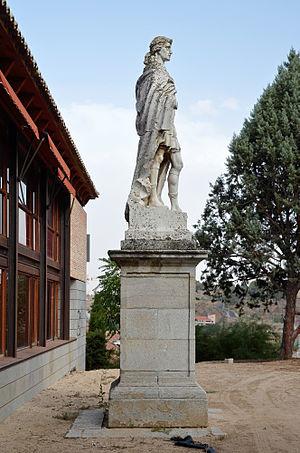
Statue de Sisebut - Tolède, Espagne. Español: Estatua de Sisebuto - Toledo.
Cet article dresse la liste chronologique des souverains wisigoths.